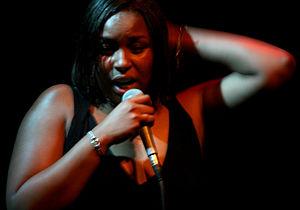
La liste qui suit comprend des artistes de neo soul notables.
Jaguar Wright née Jacqueline Wright à Philadelphie le 7 mai 1977, est une chanteuse de RnB et neo soul américaine.